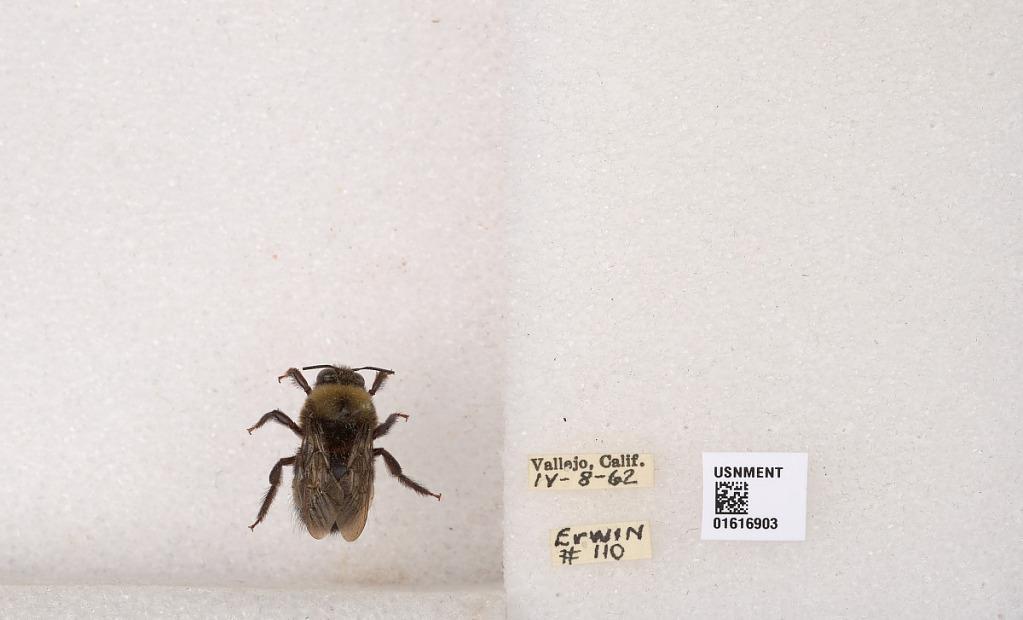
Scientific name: Xylocopa (Notoxylocopa) tabaniformis orpifex Smith
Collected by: Erwin
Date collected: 1962-4-8
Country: United States
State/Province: California
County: Solano
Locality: Vallejo
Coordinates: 38.1041, -122.257